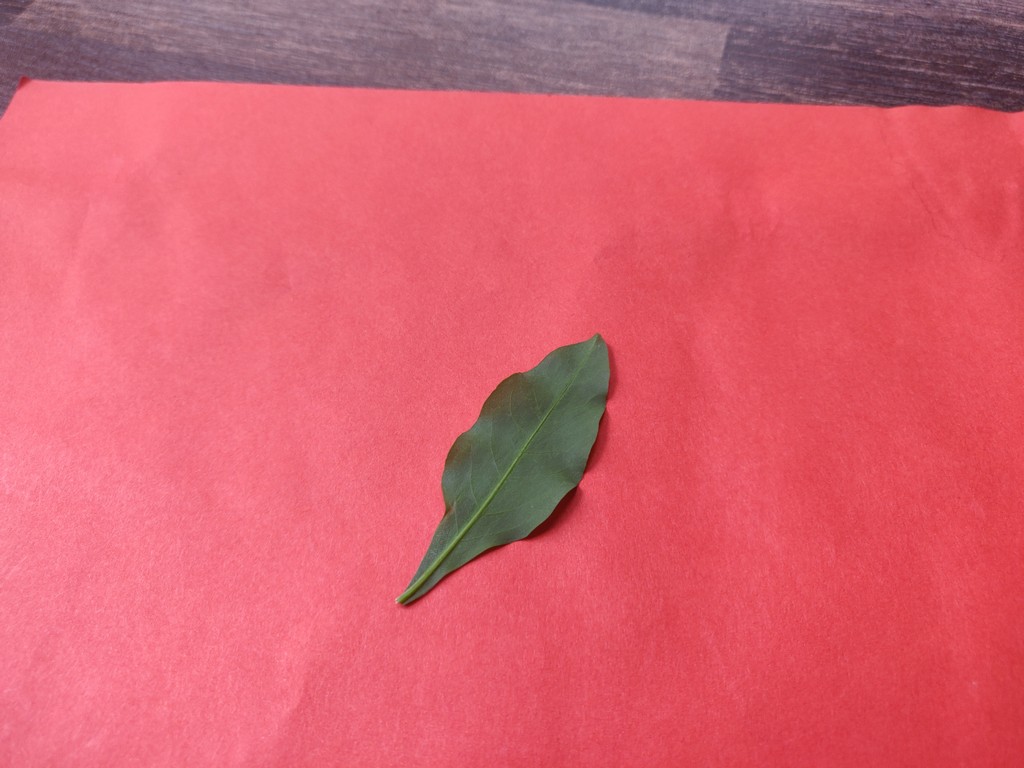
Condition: Healthy
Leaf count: single
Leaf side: back